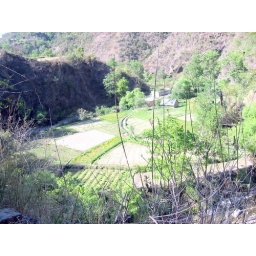
fields and water mill from a distance: an example of river based economy in Himachal Pradesh